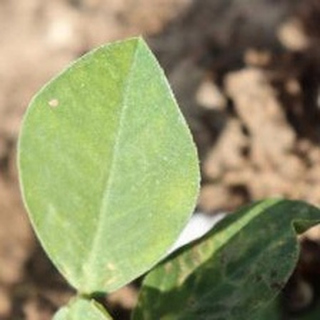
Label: healthy_groundnut